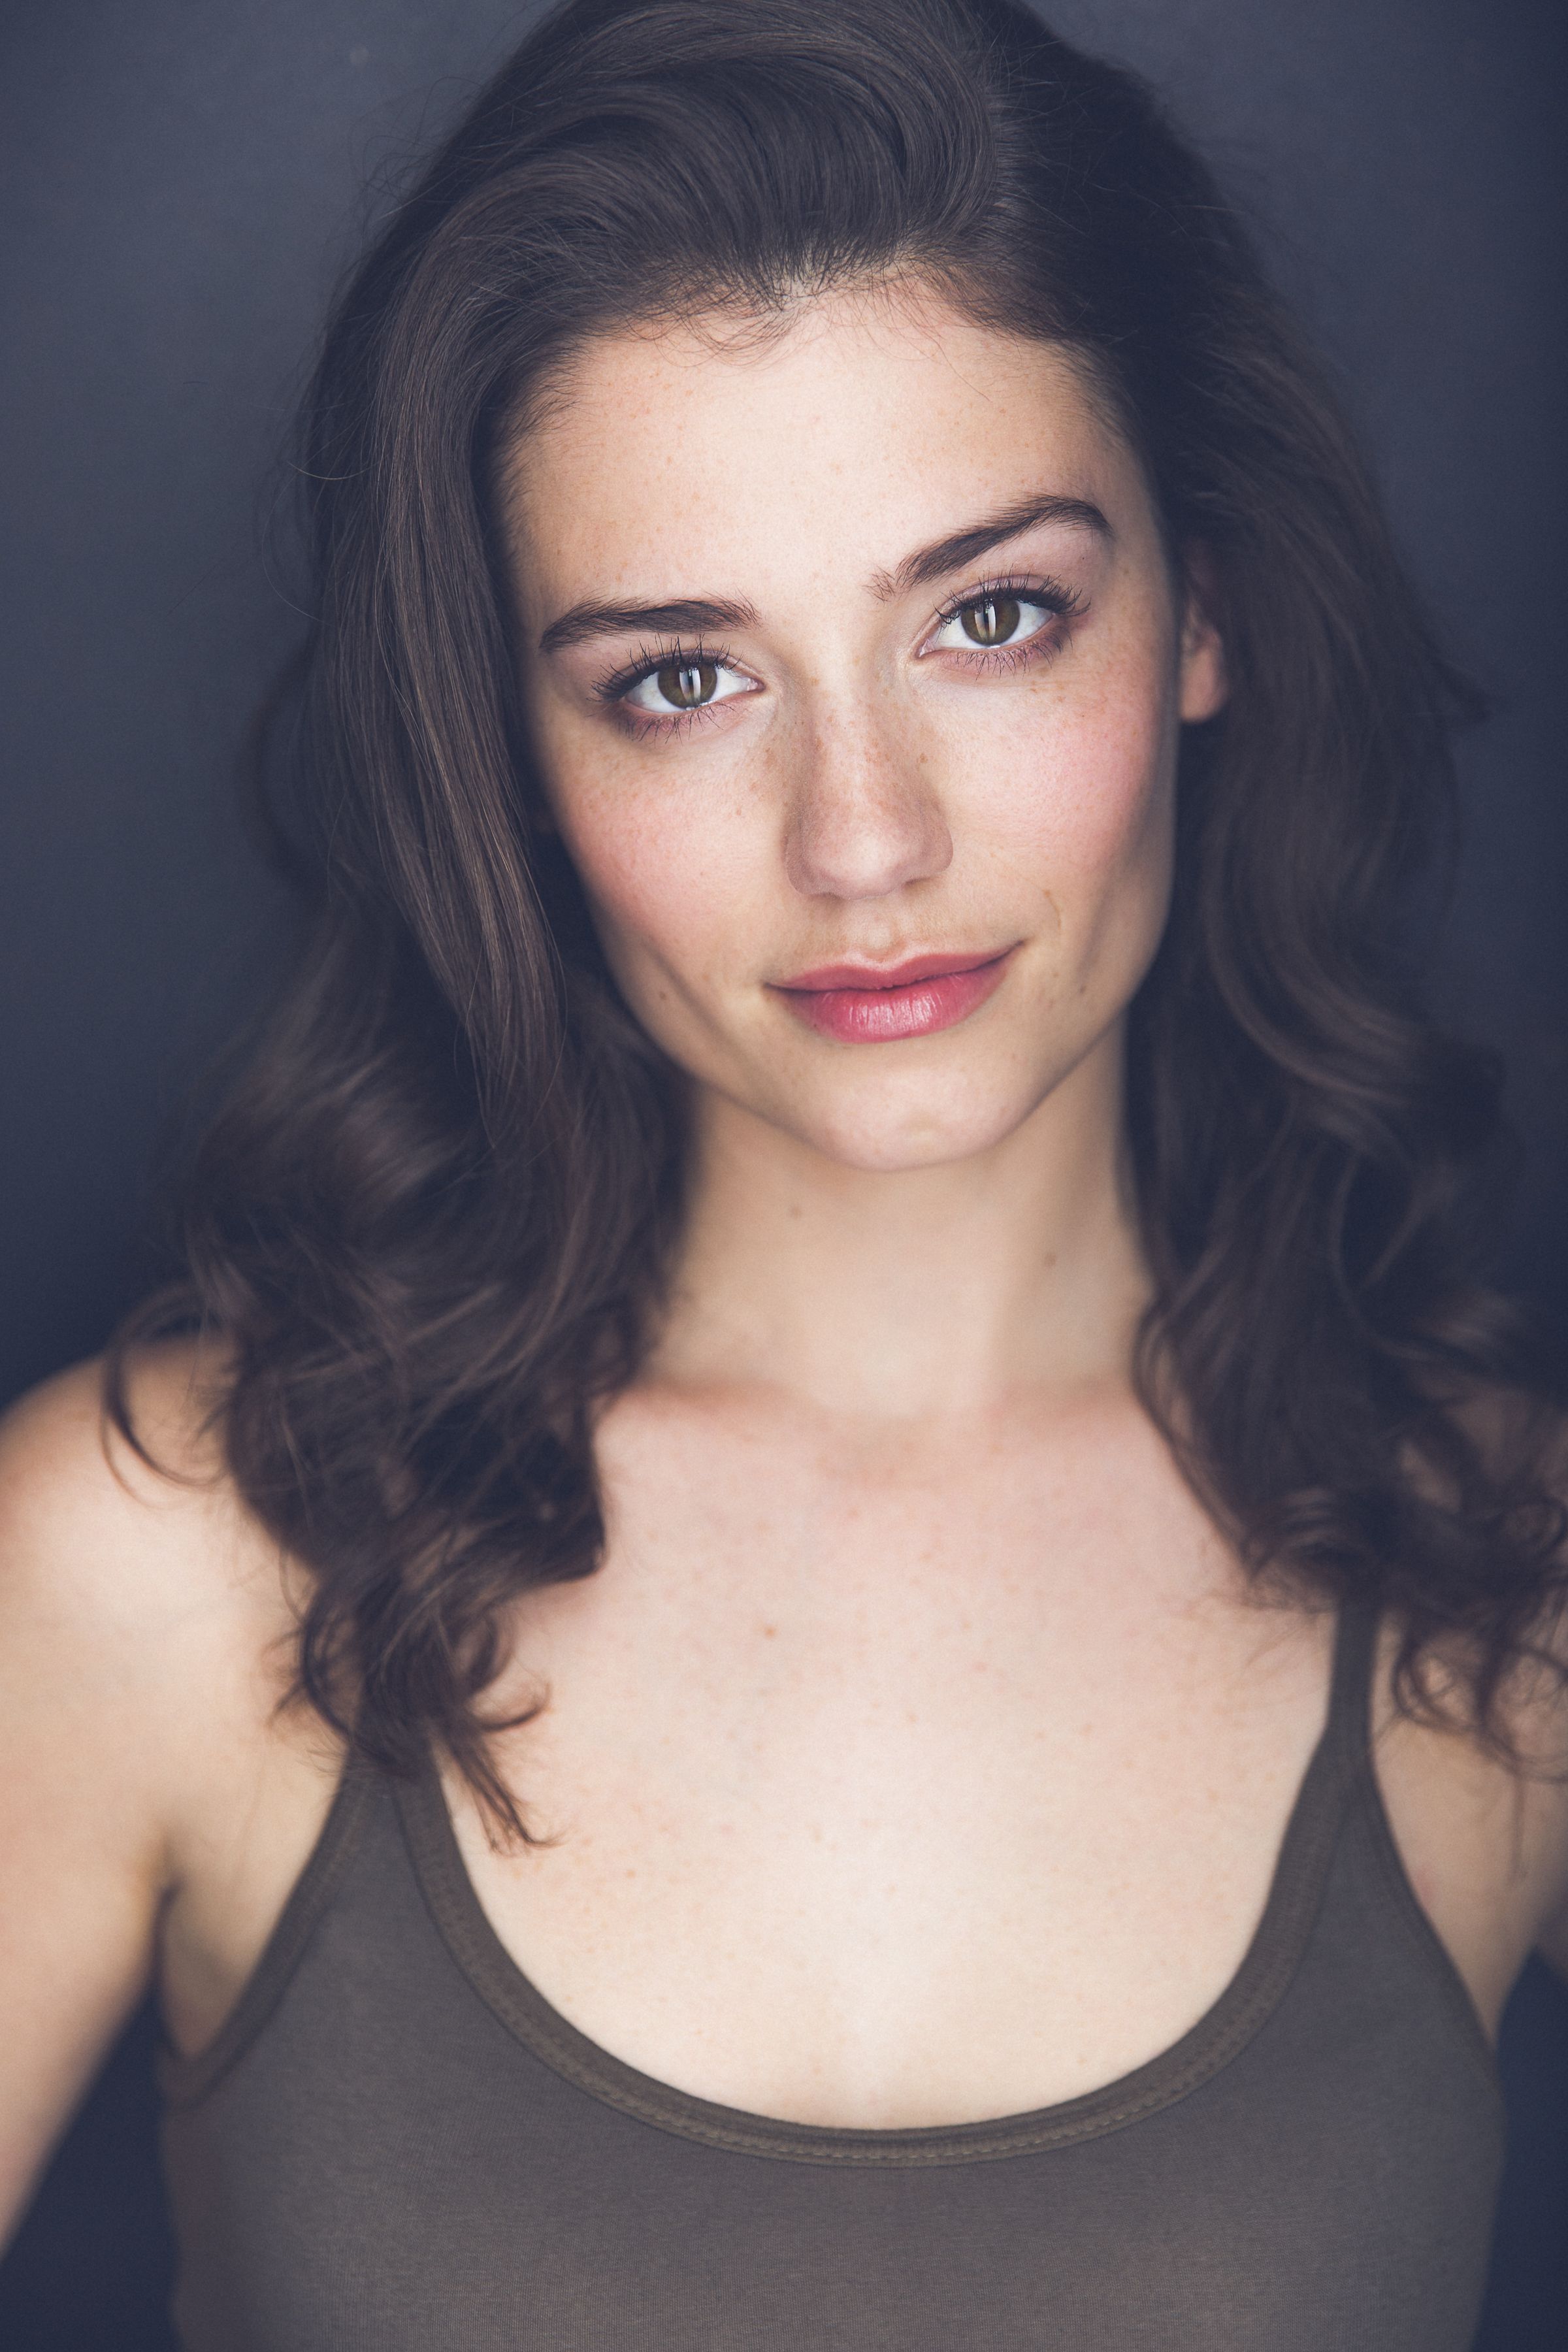
Label: Colored